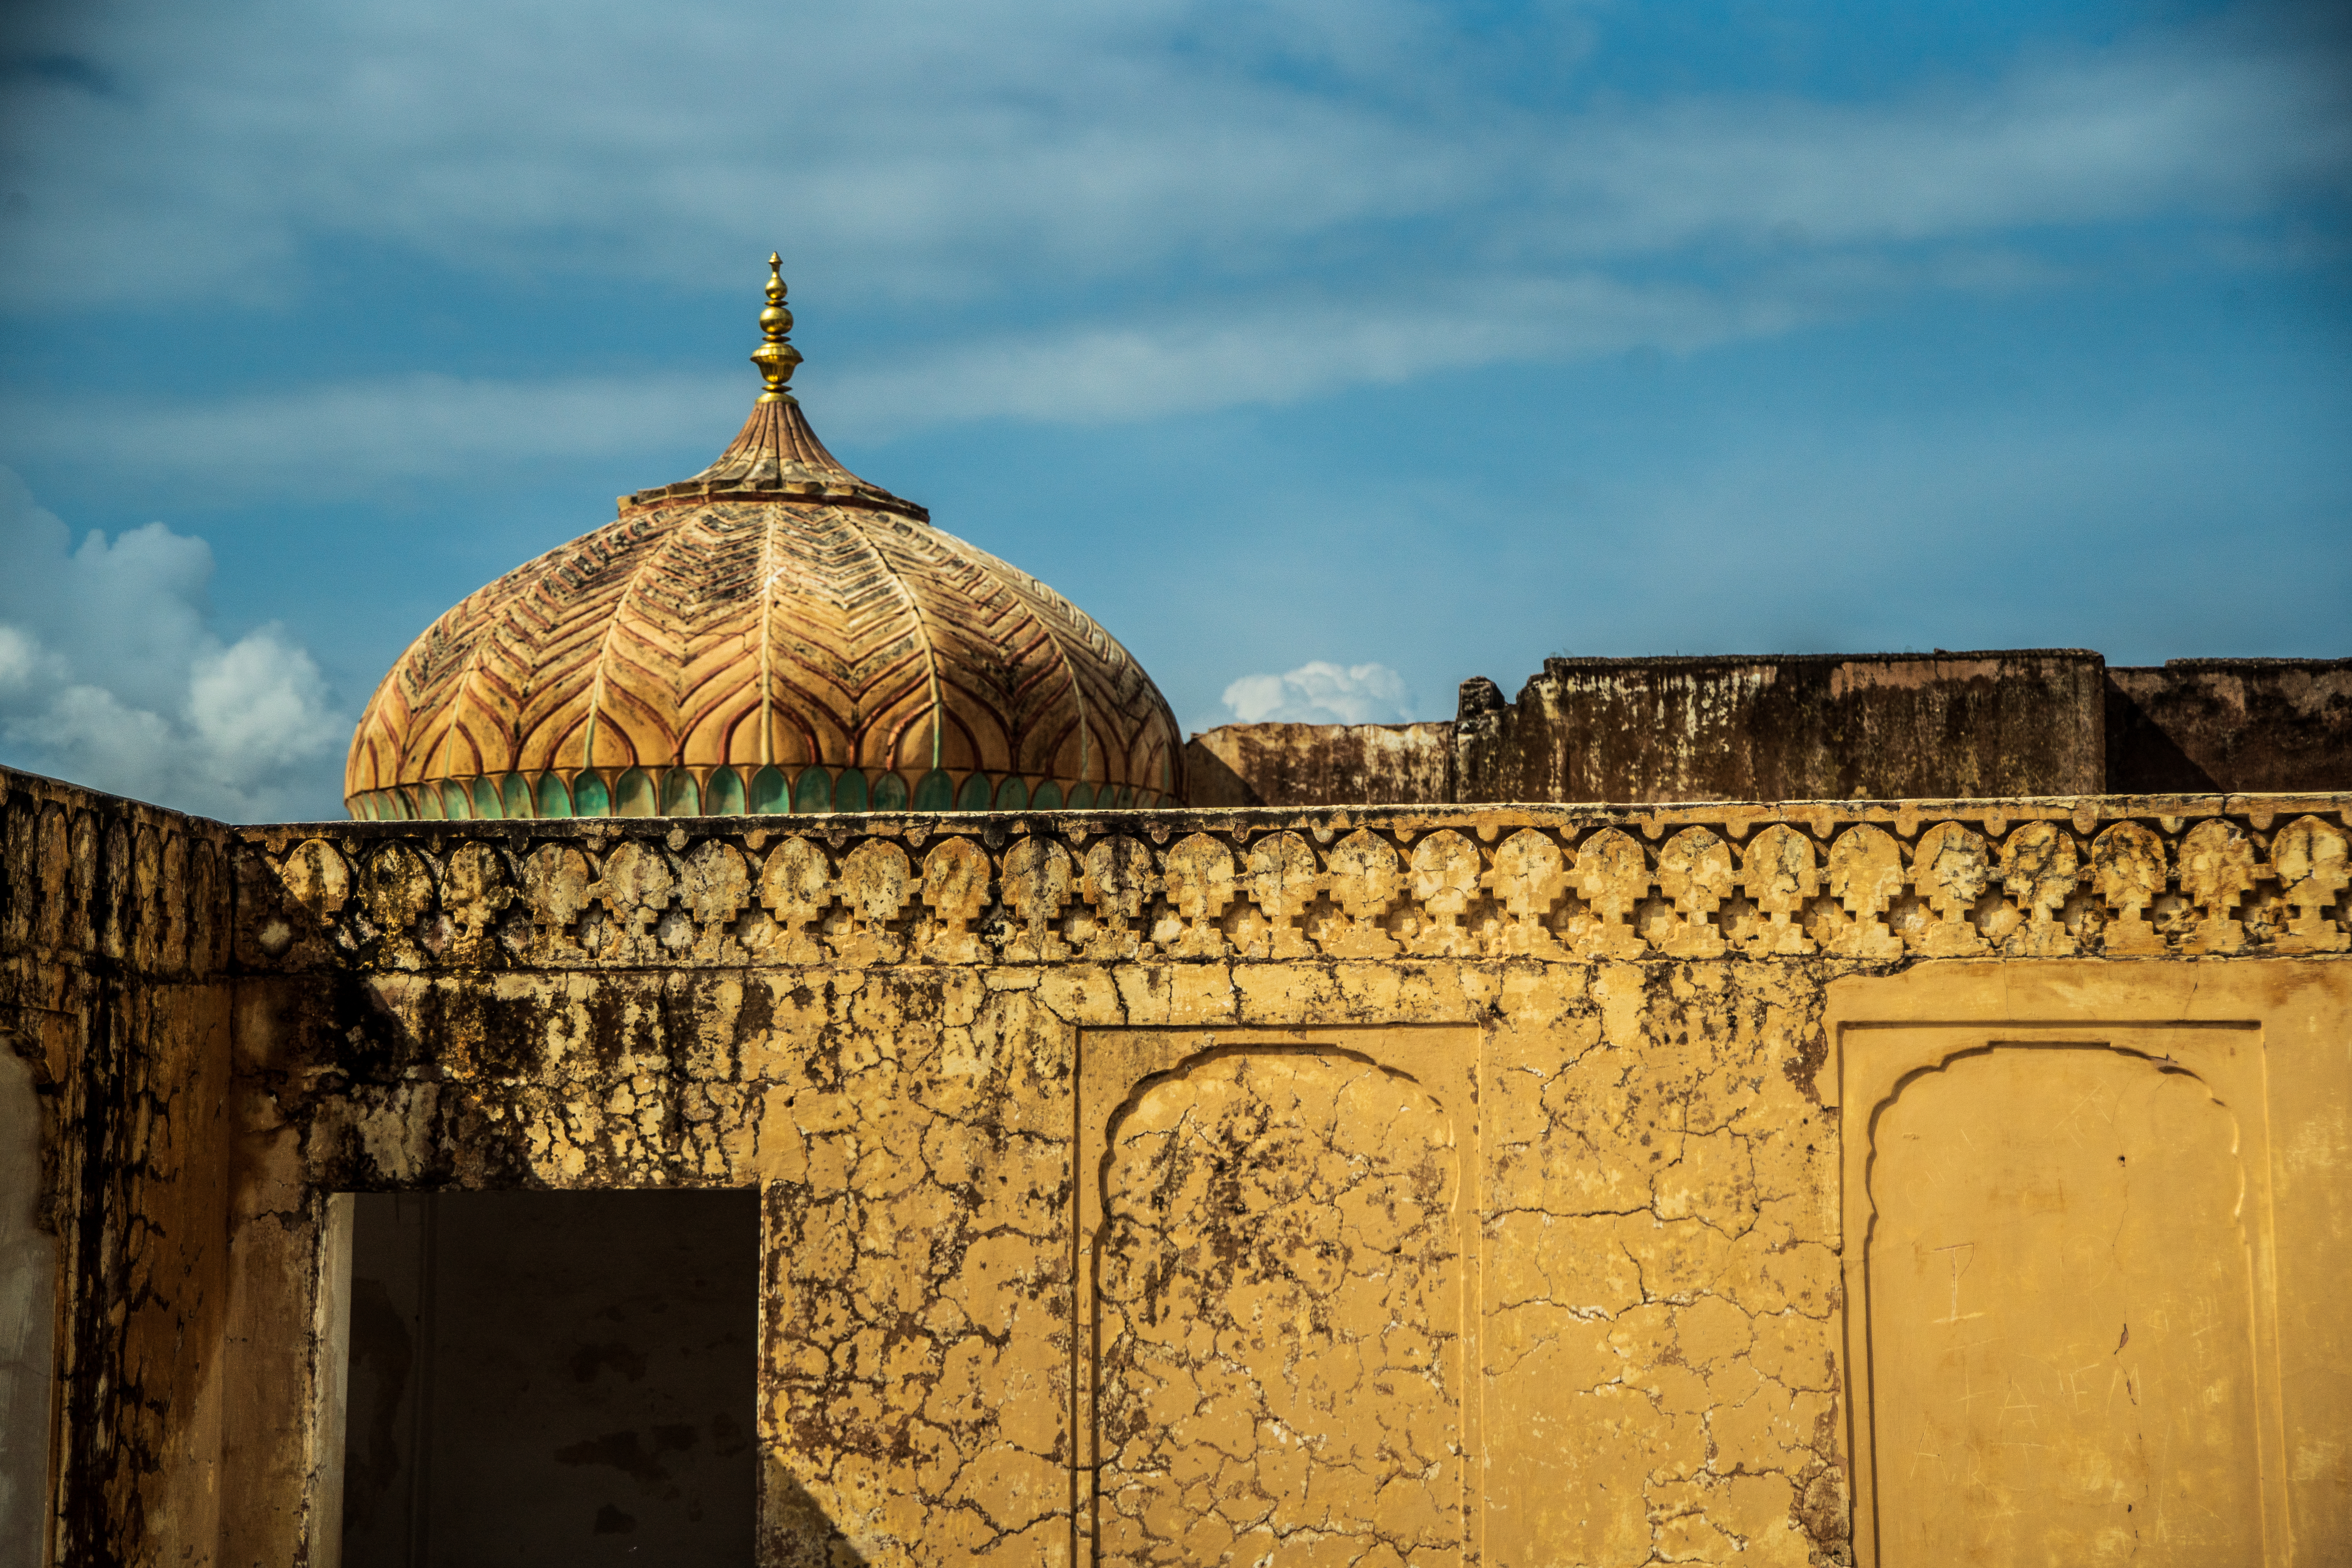
jaipur, amber, amer, ancient, architecture, art, asia, building, castle, colorful, culture, design, destination, detail, empire, famous, fort, ganesh, gate, gateway, heritage, historic, historical, history, holiday, india, islam, king, landmark, landscape, legend, maharajah, monument, mosaic, mosque, mughal, old, orange, ornament, ornate, palace, rajasthan, rajput, sightseeing, stone, structure, tourism, tourist, traditional, travel, dome, holy places, sky, wall, place of worship, khanqah, historic site, cloud, byzantine architecture, tree, tomb, stock photography, facade, mausoleum, plant, symmetry, city, ancient history, arch, tourist attraction